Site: brandenburg
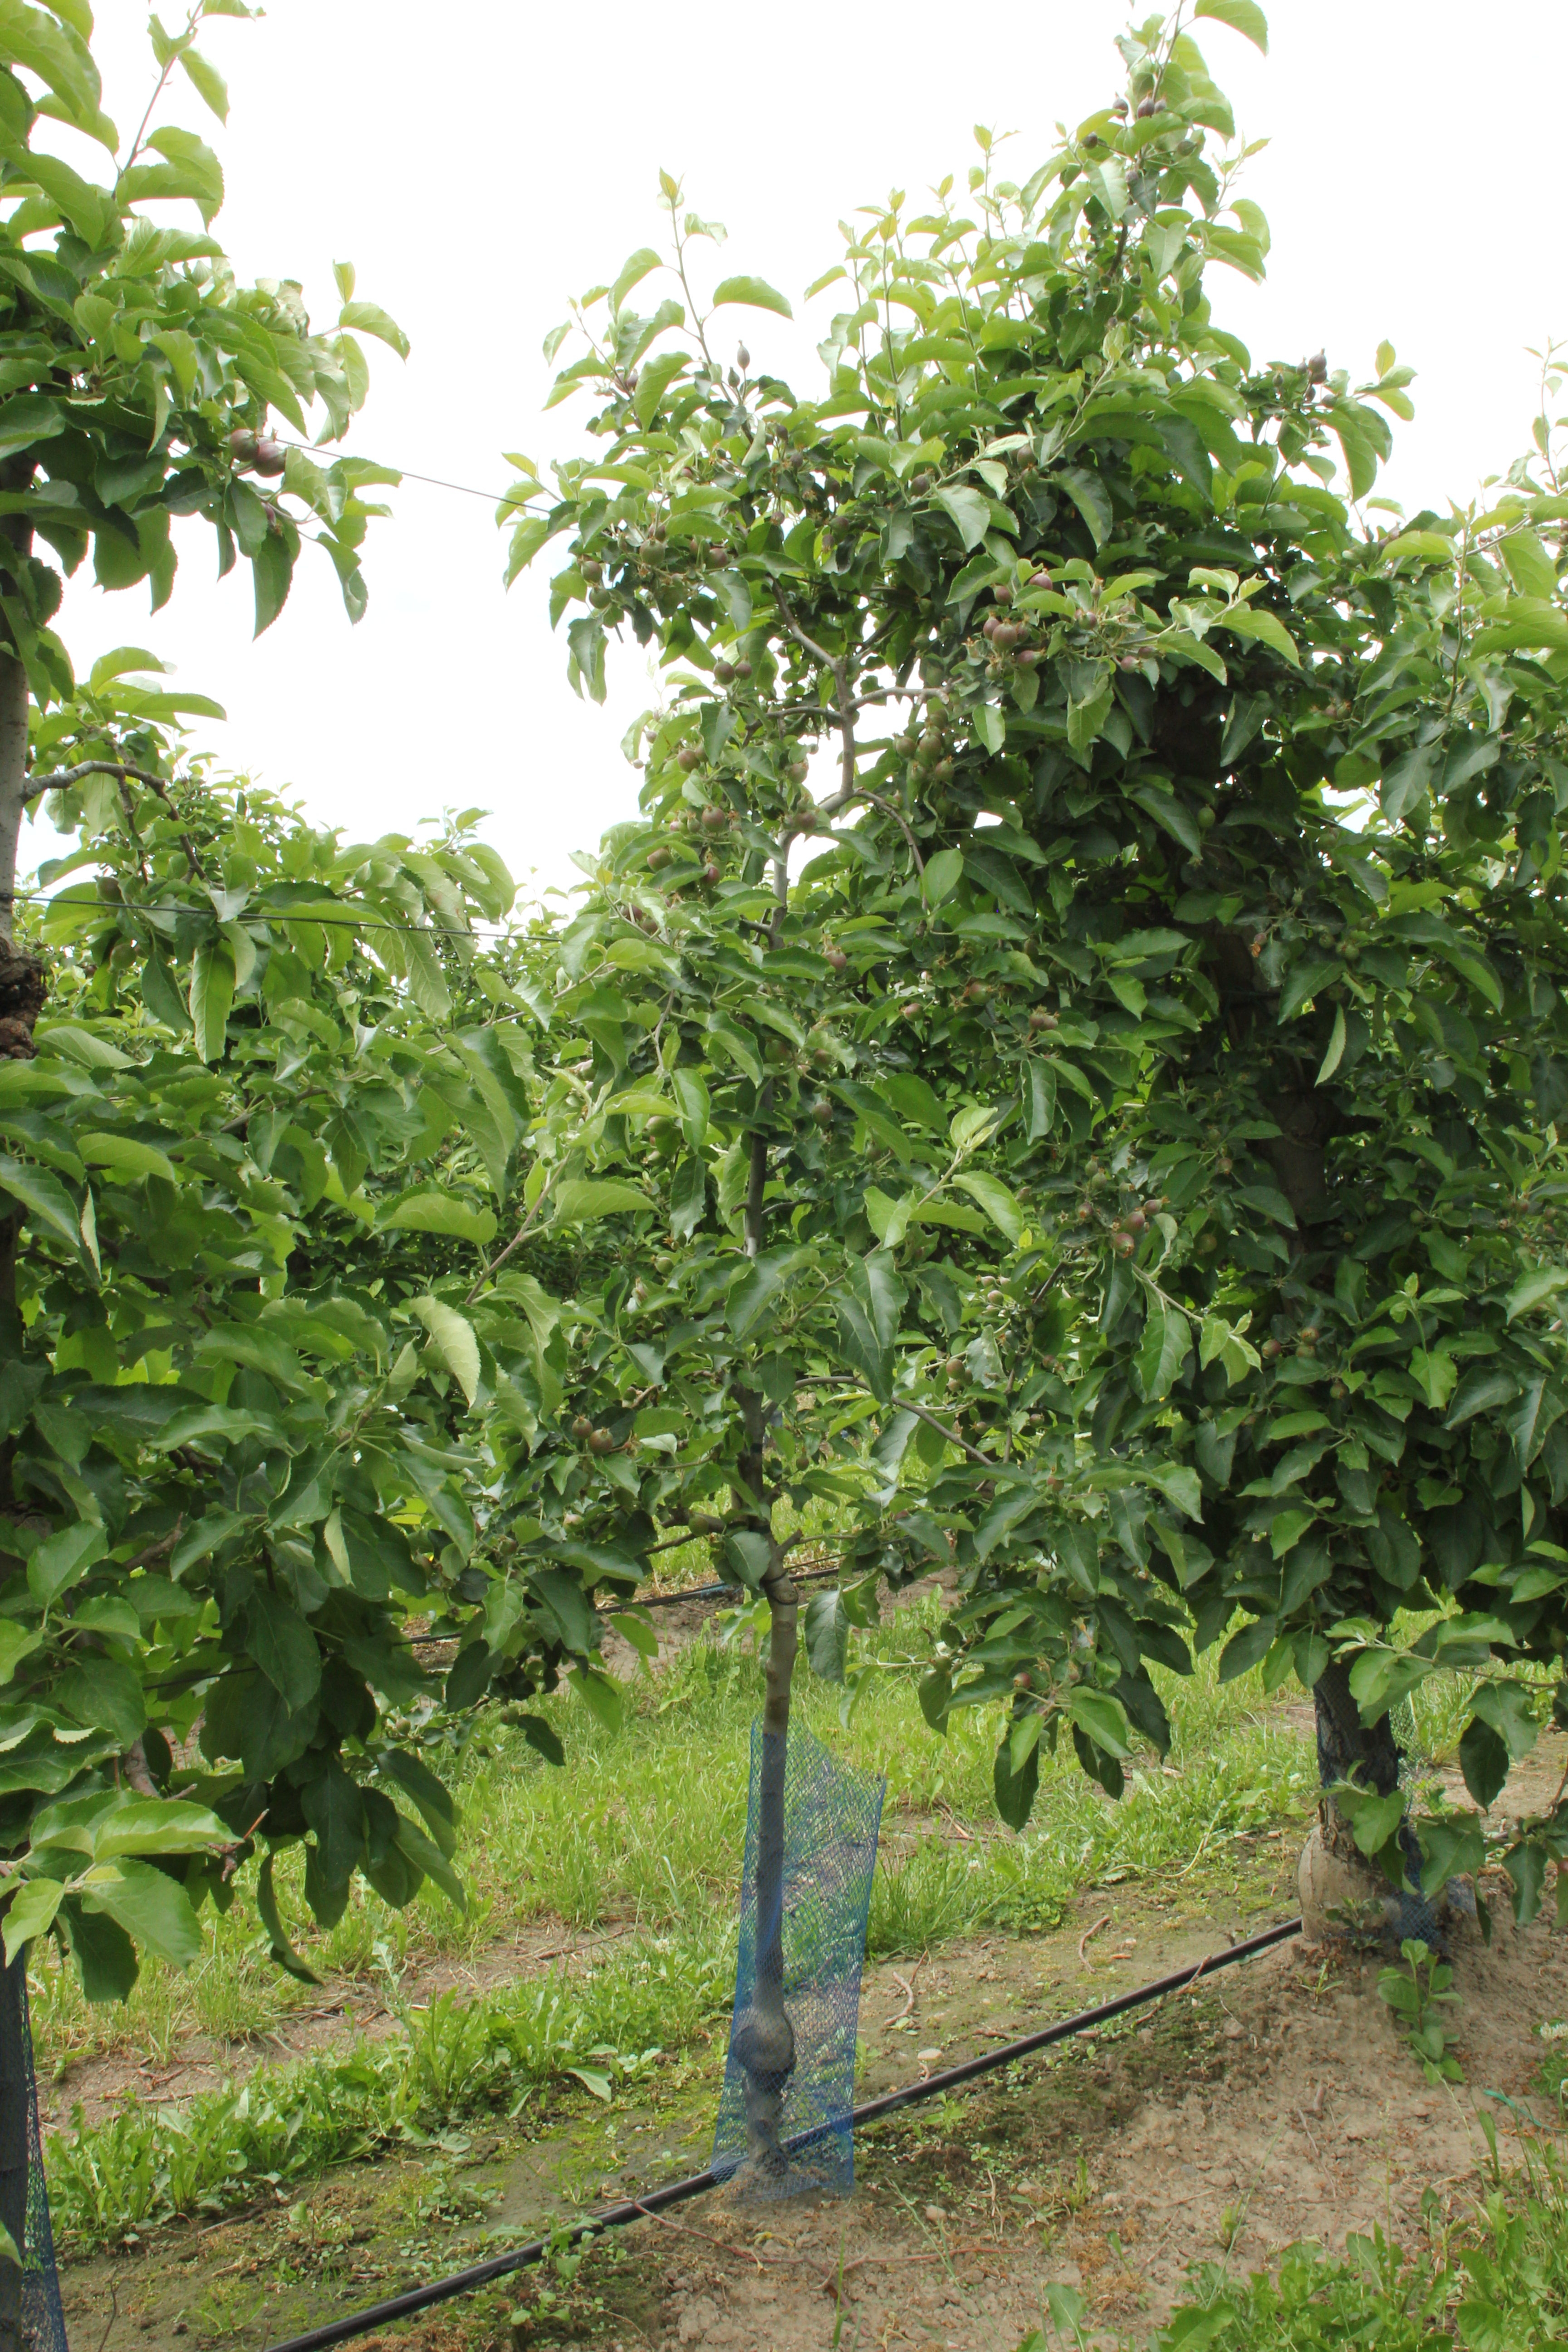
Growth stage (BBCH 72): Development of fruit